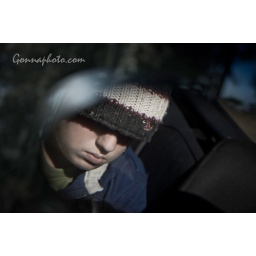
Jay reflected in the car rearview mirror